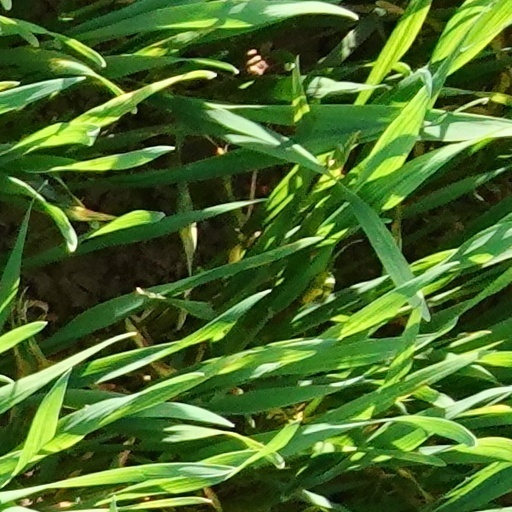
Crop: wheat